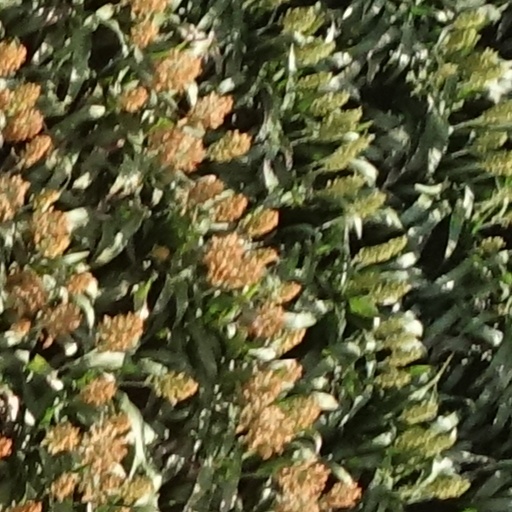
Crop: sorghum